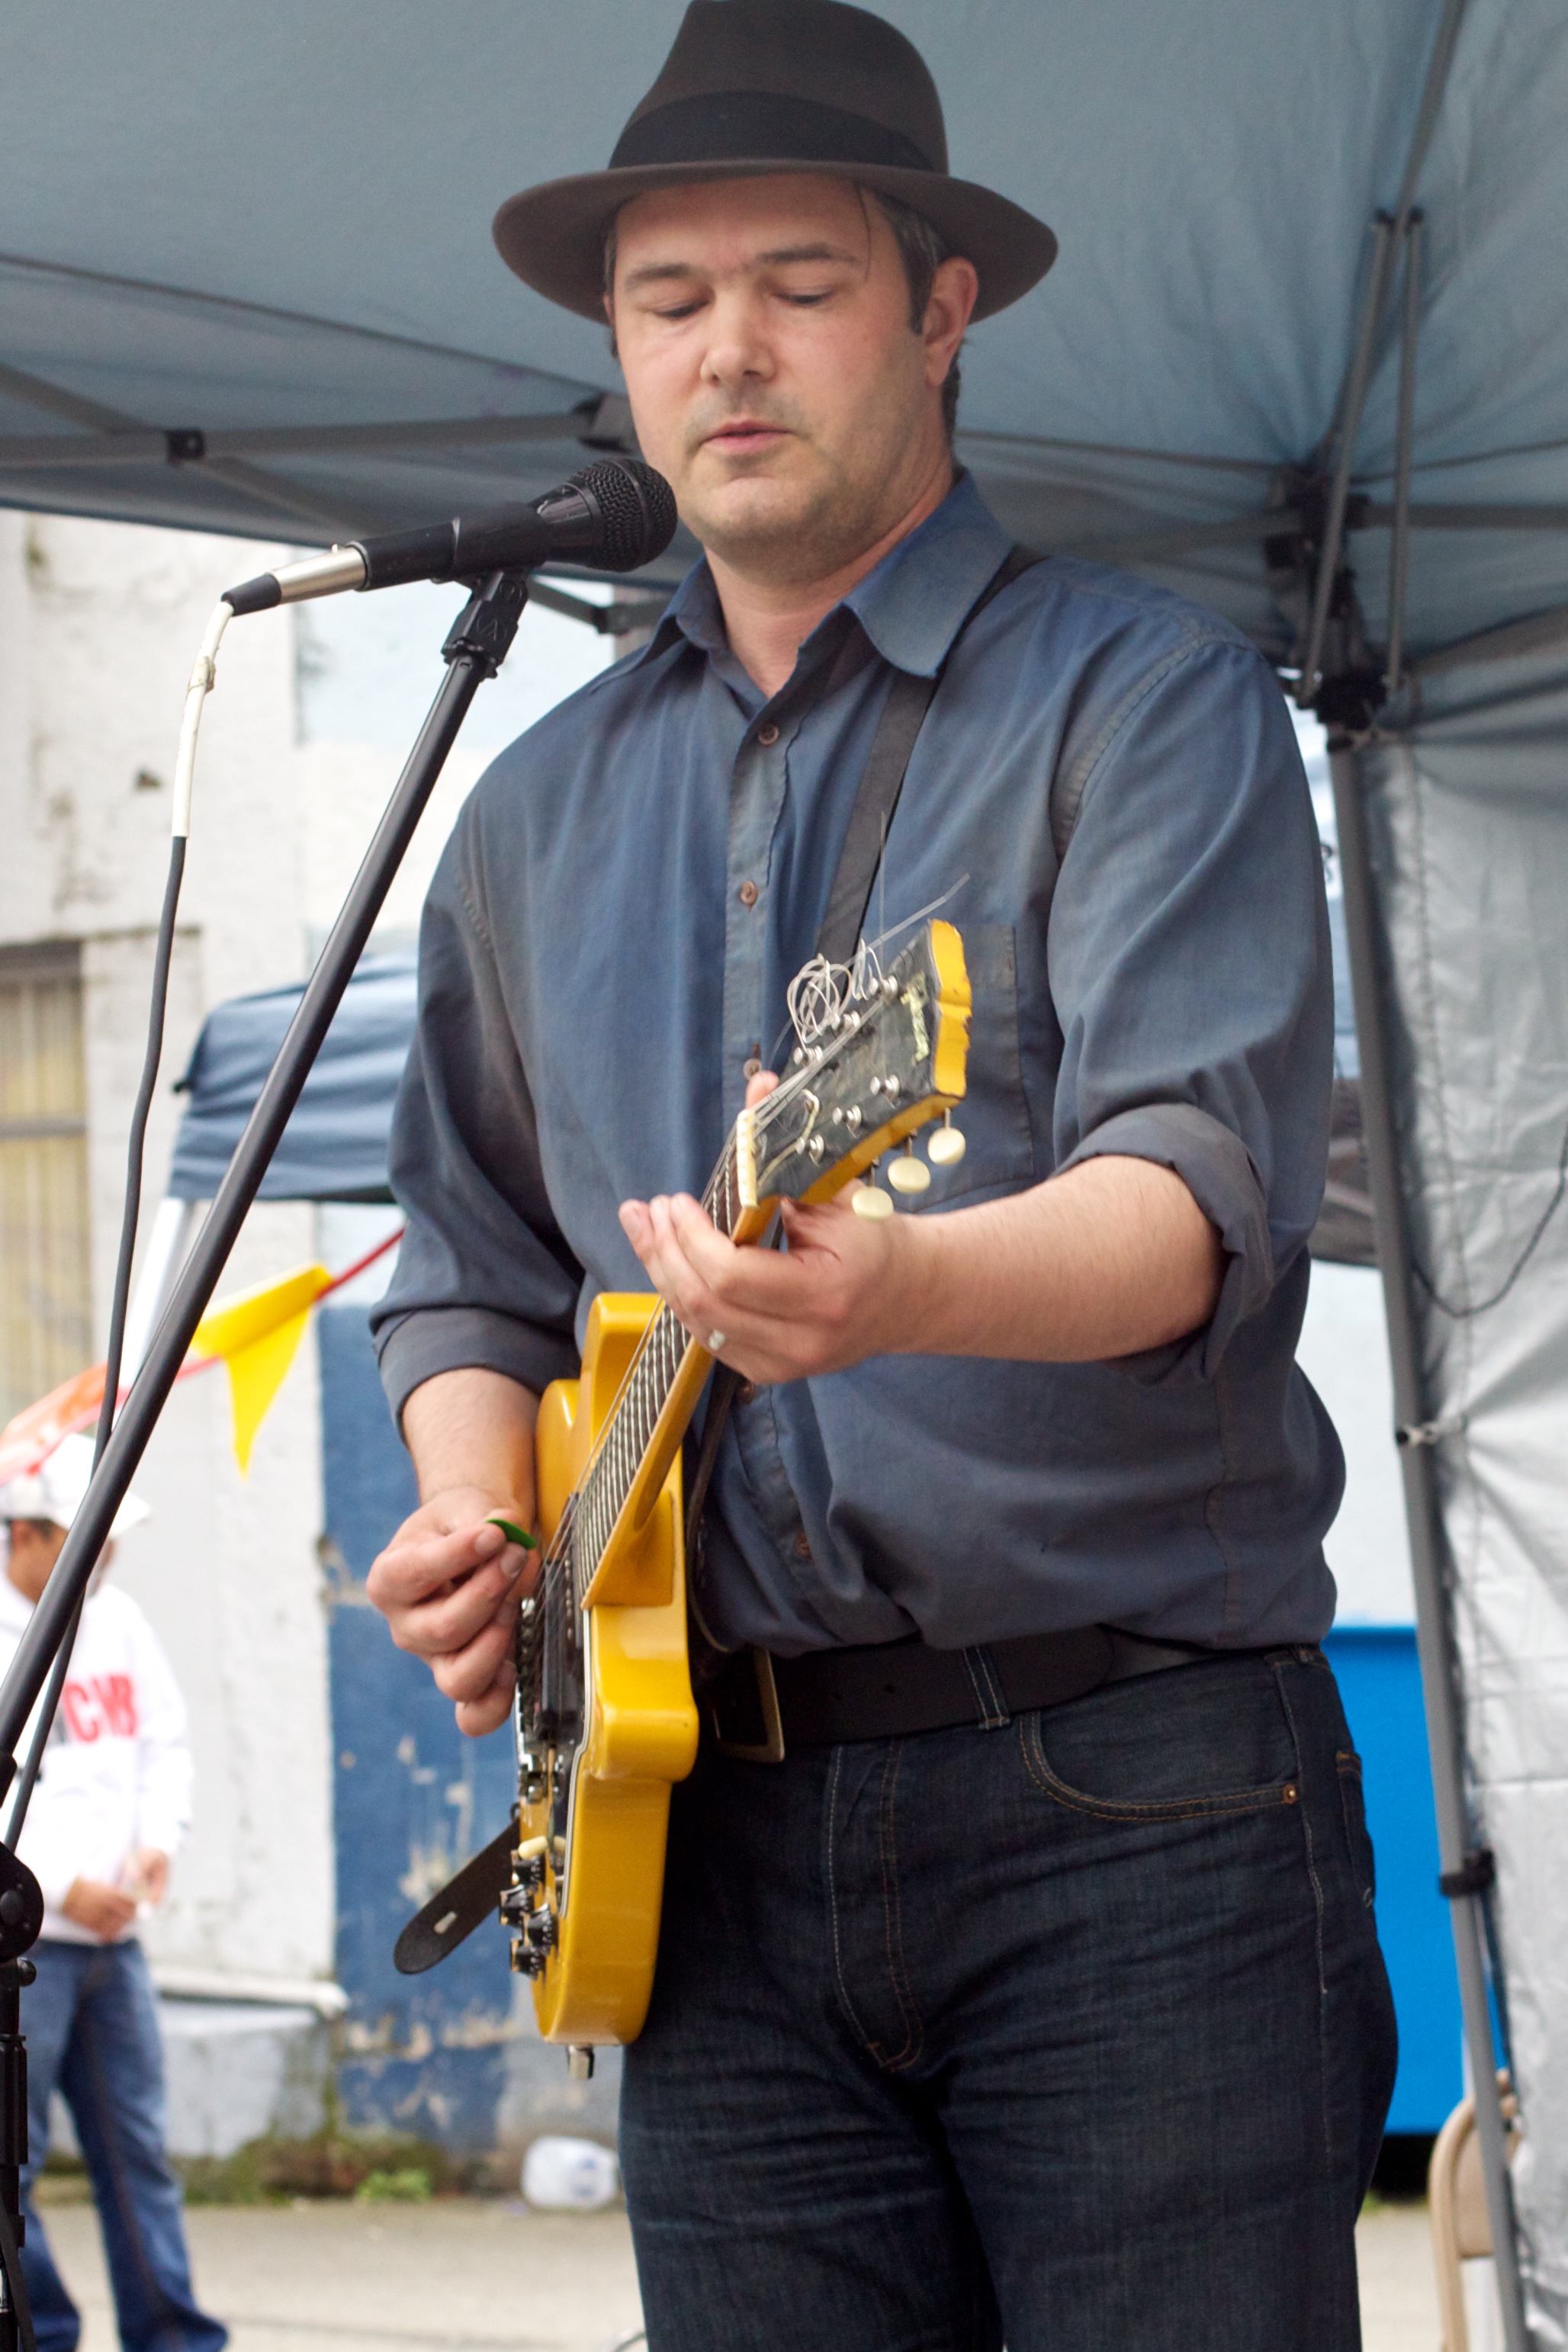
person, profession, police officer